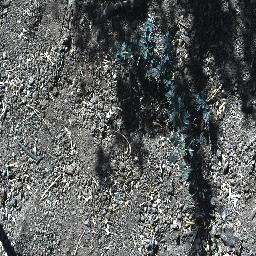
Label: prickly_acacia